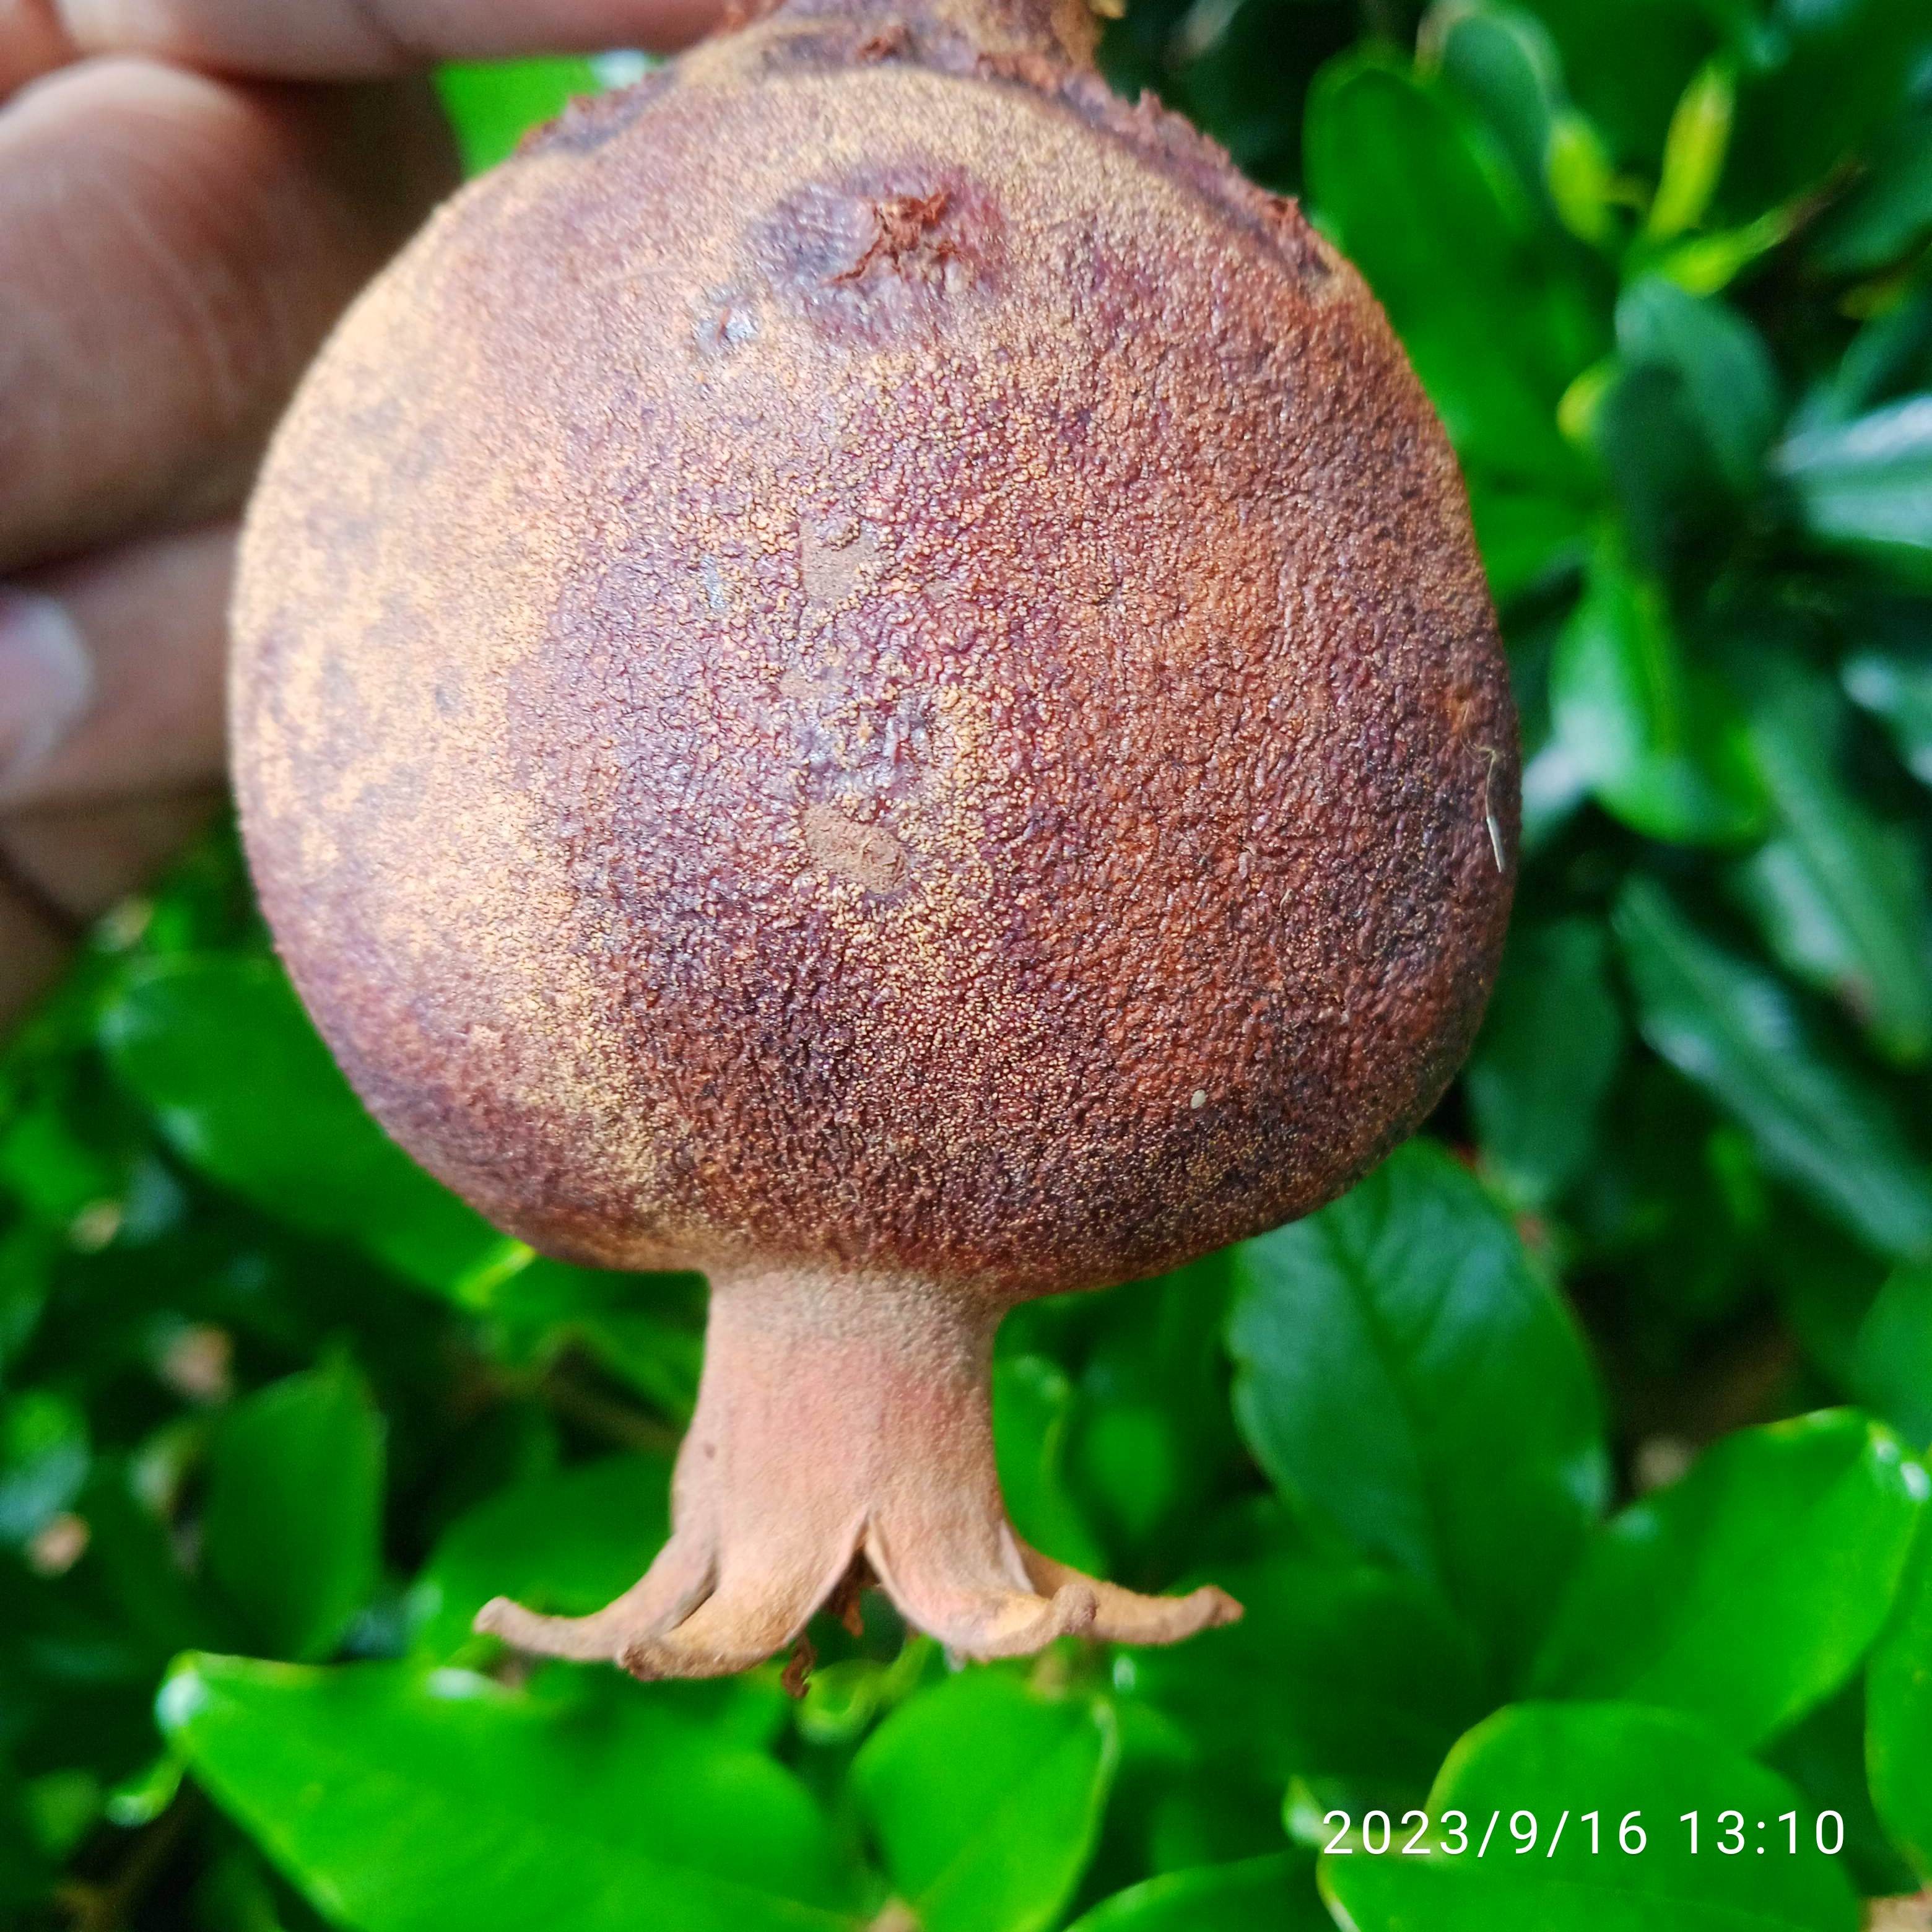
Label: Alternaria